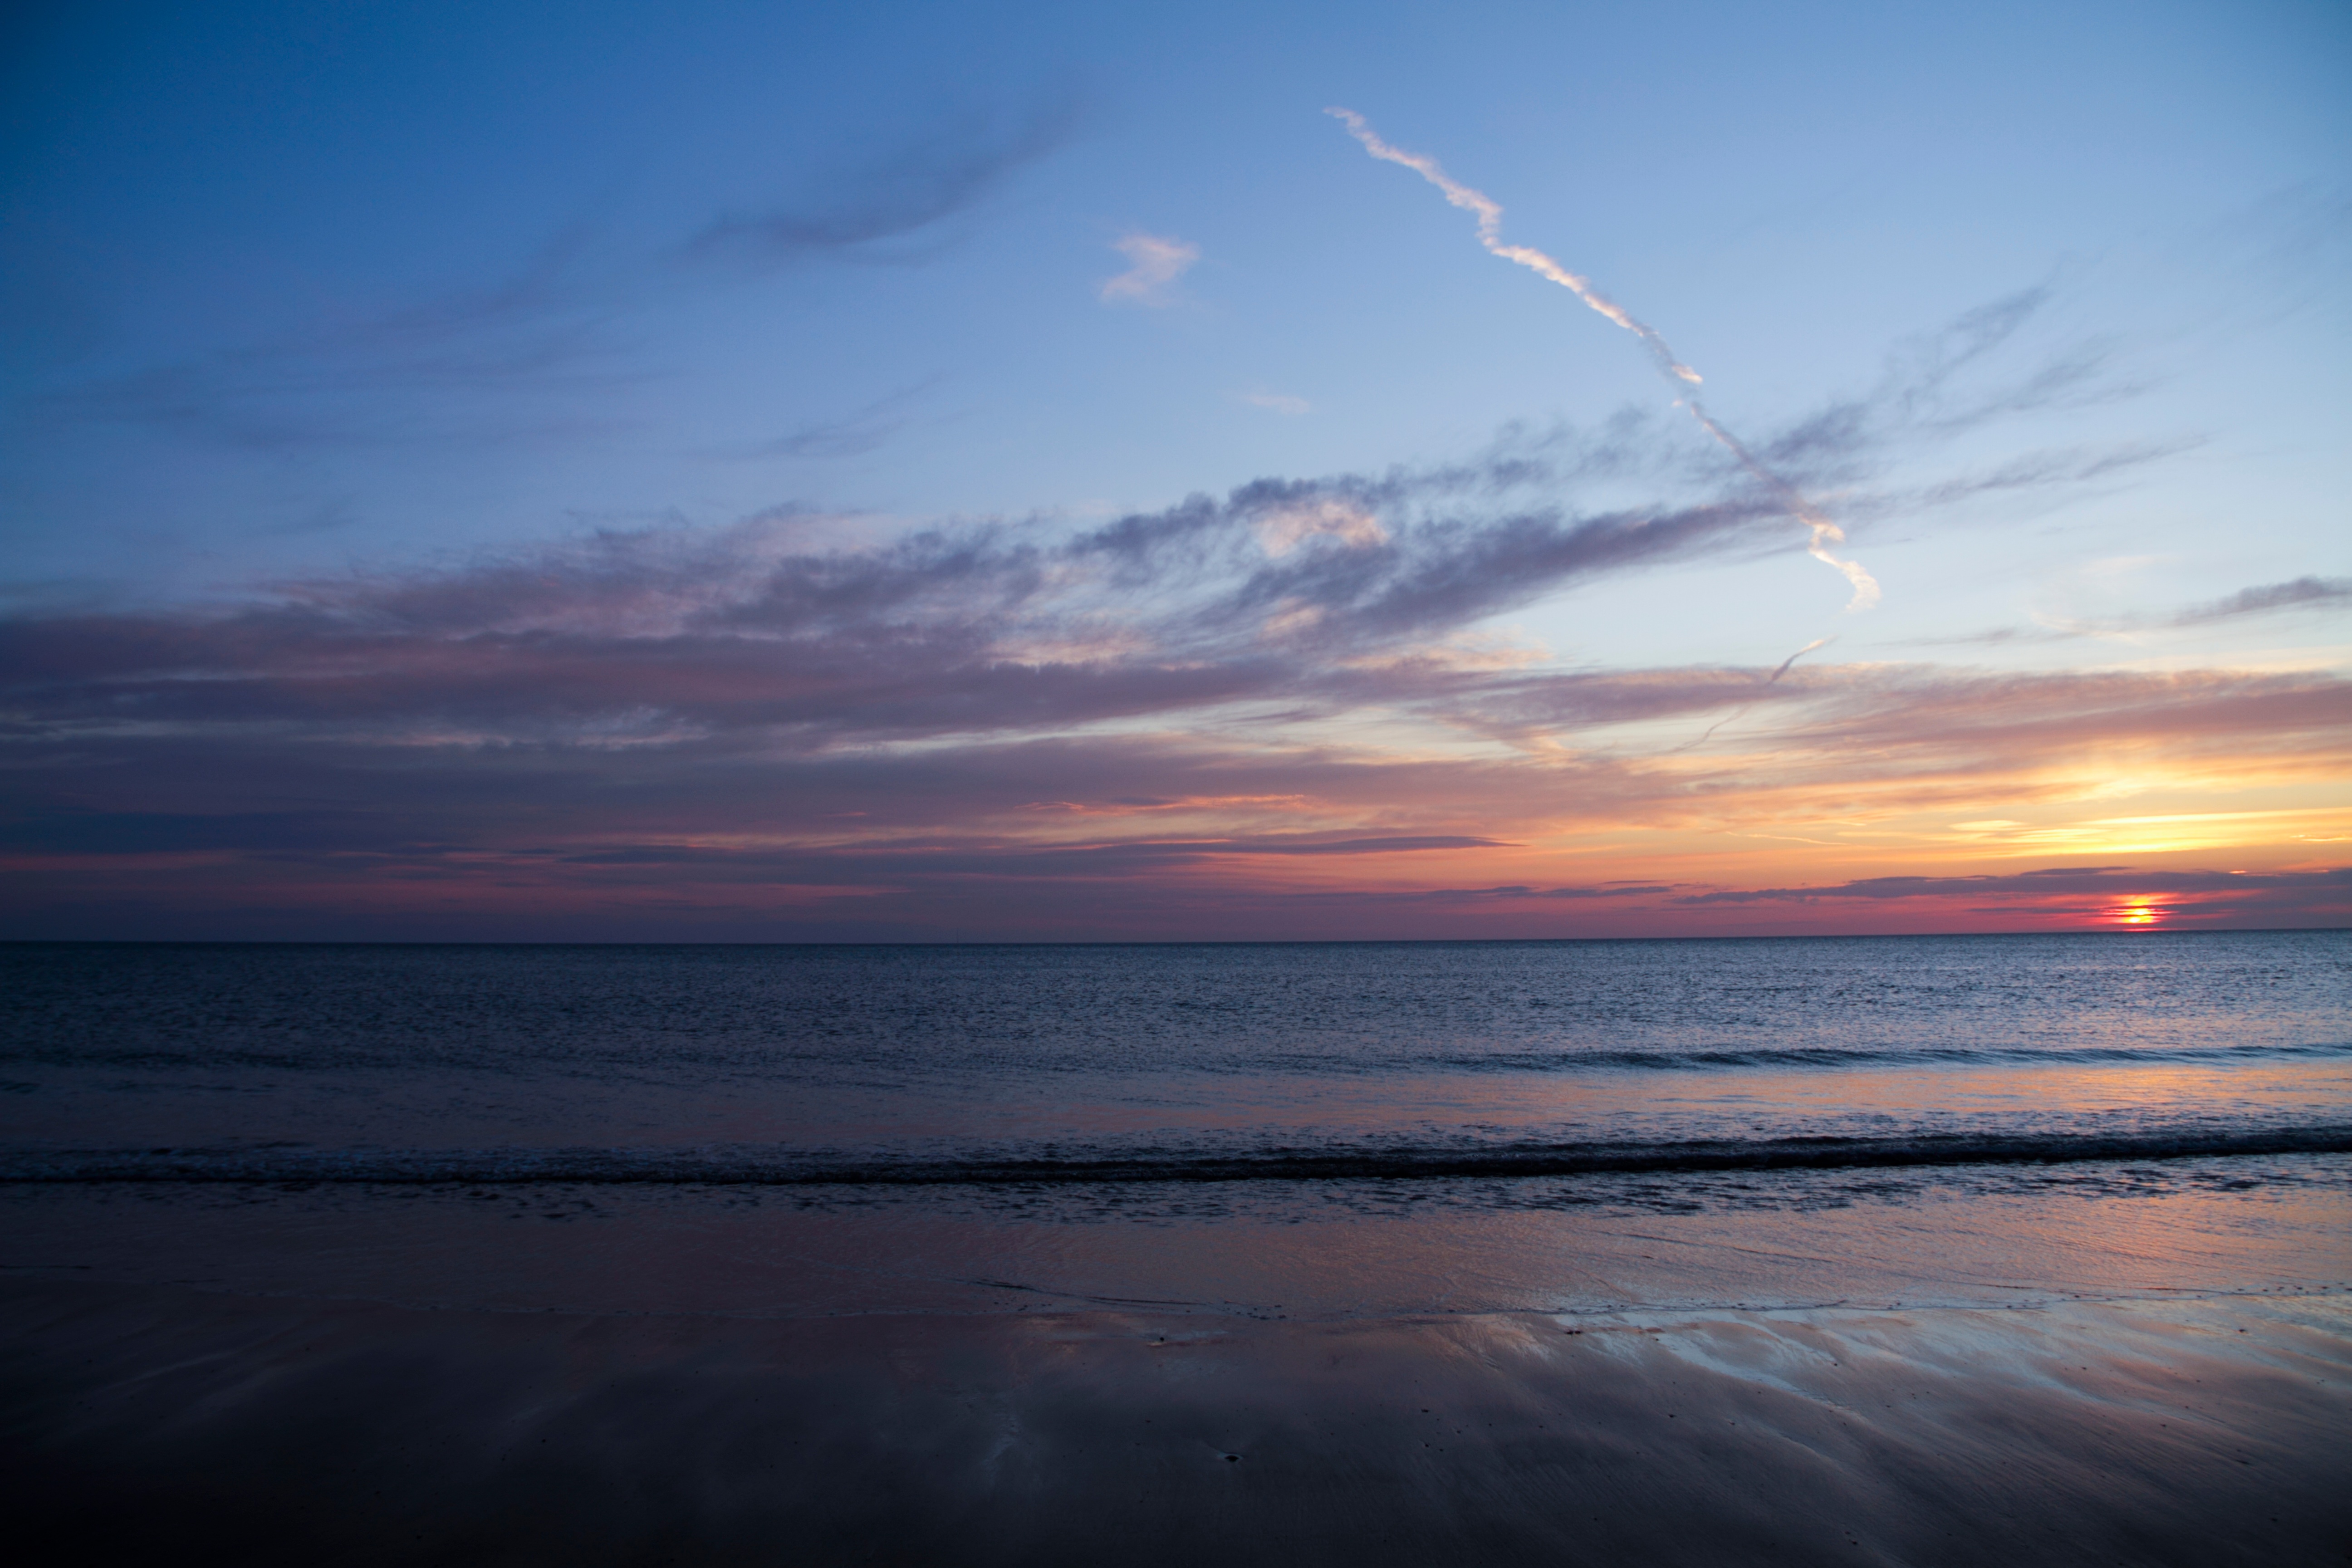
beach, sea, coast, sand, ocean, horizon, cloud, sky, sun, sunrise, sunset, sunlight, morning, shore, wave, dawn, atmosphere, dusk, evening, reflection, body of water, afterglow, wind wave